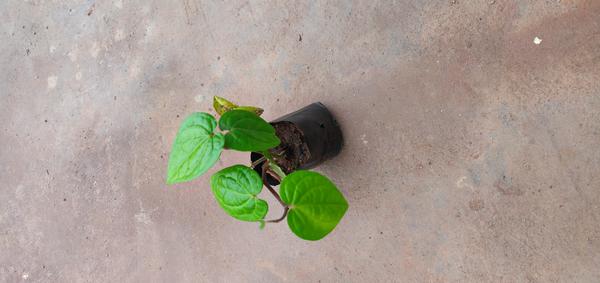
Plant: Betel